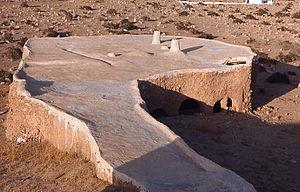
Ghardaïa est une commune de la wilaya de Ghardaïa en Algérie, dont elle est le chef-lieu, située à 600 km au sud d'Alger, elle est la capitale de la vallée du Mzab.